Basilica of San Magno, Legnano

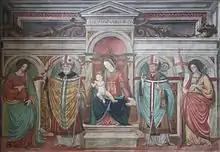
Fresco by Giangiacomo Lampugnani of the 16th century depicting the "Madonna in throne and Saints" (chapel of saint Agnes)

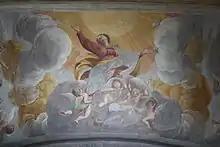
17th century fresco by Francesco and Giovanni Battista Lampugnani depicting the Assumption of the Virgin (chapel of the Immaculate Conception)

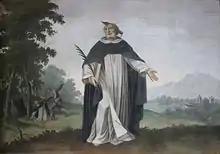
1830 fresco by Beniamino Turri depicting Peter of Verona. In the background is the scene of the martyrdom (chapel of saint Peter Martyr)

The chapel of Peter of Verona, located near the entrance, was frescoed in 1556 by Evangelista Luini, son of Bernardino. They represented the martyrdom of saint Peter surrounded by God blessing (on the bezel) and some saints (on the pillars). Later these paintings were lost and were rebuilt between the 19th and 20th centuries by Beniamino and Gersam Turri.